Saint Petersburg–Moscow railway

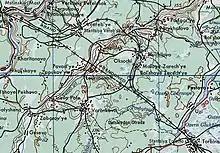
Map of Msta river area (1954)

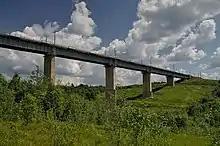
New Verebinsky Bridge, opened in 2001 to replace the bypass

Tsar Nicholas I figures in an urban legend about the railroad. When it was planned in 1842, he supposedly demanded the shortest path be used despite major obstacles in the way. The story says he tried to use a ruler to draw the railroad in a perfectly straight line. By the Msta River the tsar's pencil hit an awkwardly placed finger which he was using to hold down the ruler, creating a bend in the line. The legend says that the engineers wanted to execute the tsar's order exactly, and the result was a perfectly straight track apart from a single bend. The false story became popular in Russia and Britain as an explanation of how poorly the country was governed. By the 1870s, Russians were telling a different version, claiming the tsar was wise to overcome local interests that wanted the railway diverted this way and that. A similar story is told about the Ulm-Friedrichshafen railway that includes a remarkably straight stretch bypassing many settlements - as the story goes due to endless debates between local advocates about what village to serve, which were ended when the King of Württemberg took out a ruler and drew a straight line saying "this is how I want my railway built".